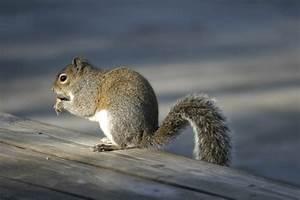
squirrel